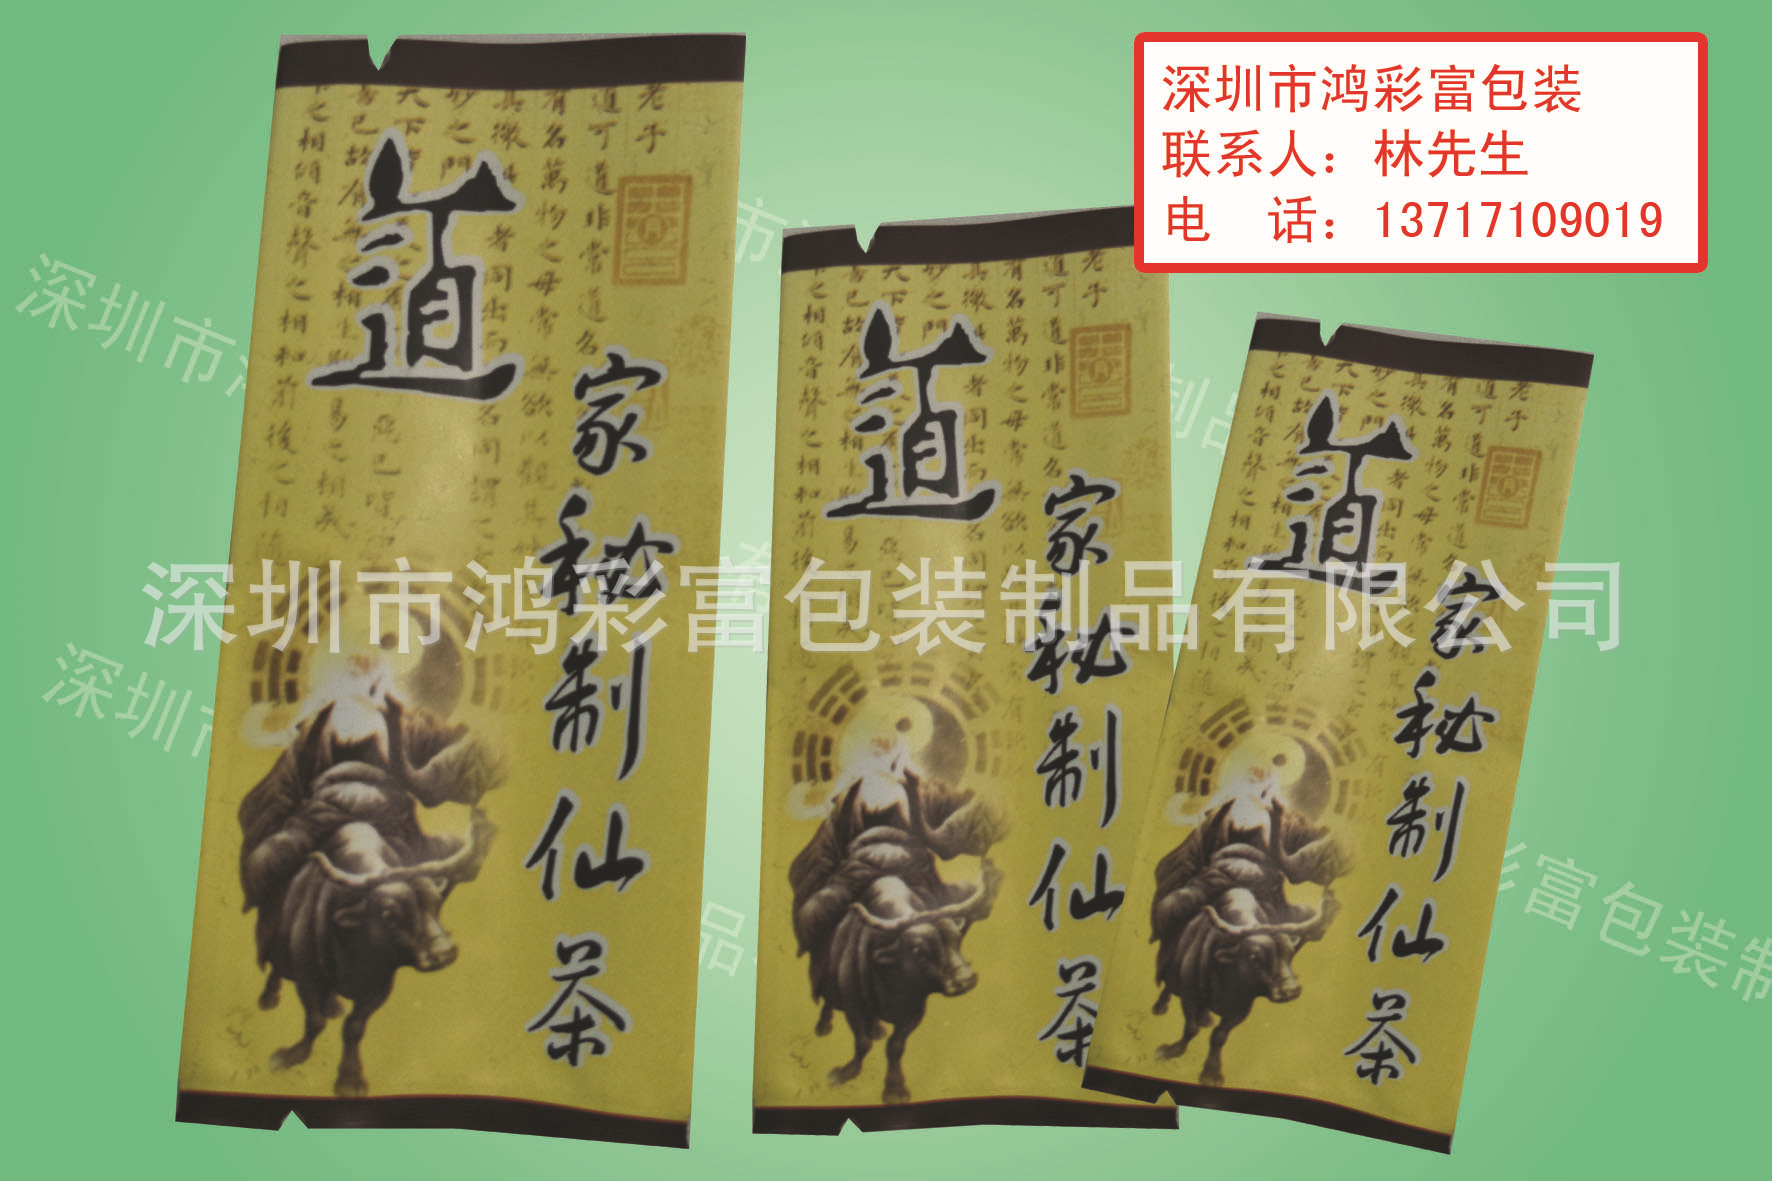
Label: plastic